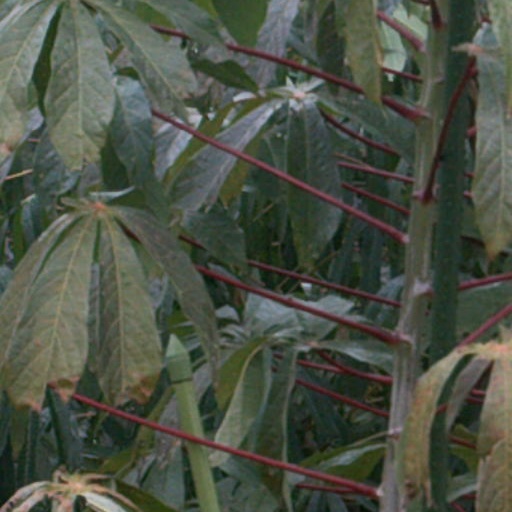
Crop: cassava